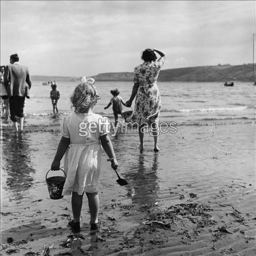
families enjoy paddling at the seaside resort .